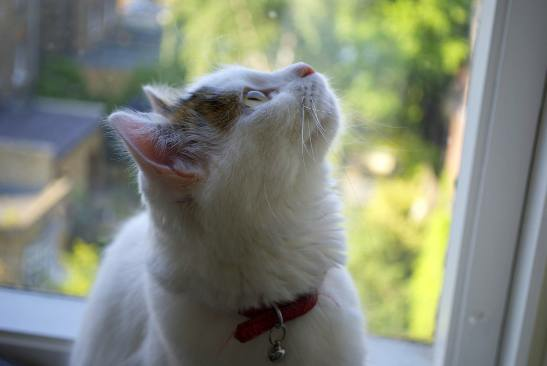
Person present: No